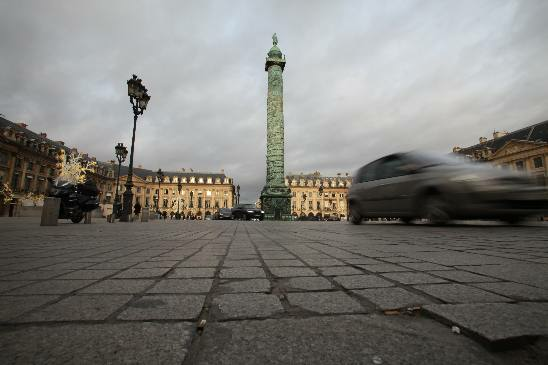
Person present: No